SA Haque Alik

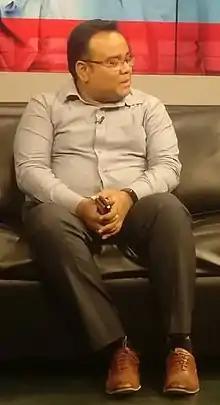

SA Haque Olike is a Bangladeshi film director, screenwriter and Composer. In the late of nineties, he debuted as a director with the drama on the TV screen. Recently released his 5th directed film Golui.